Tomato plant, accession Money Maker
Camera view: tilt-top (135 deg); turntable rotation: 120 degrees
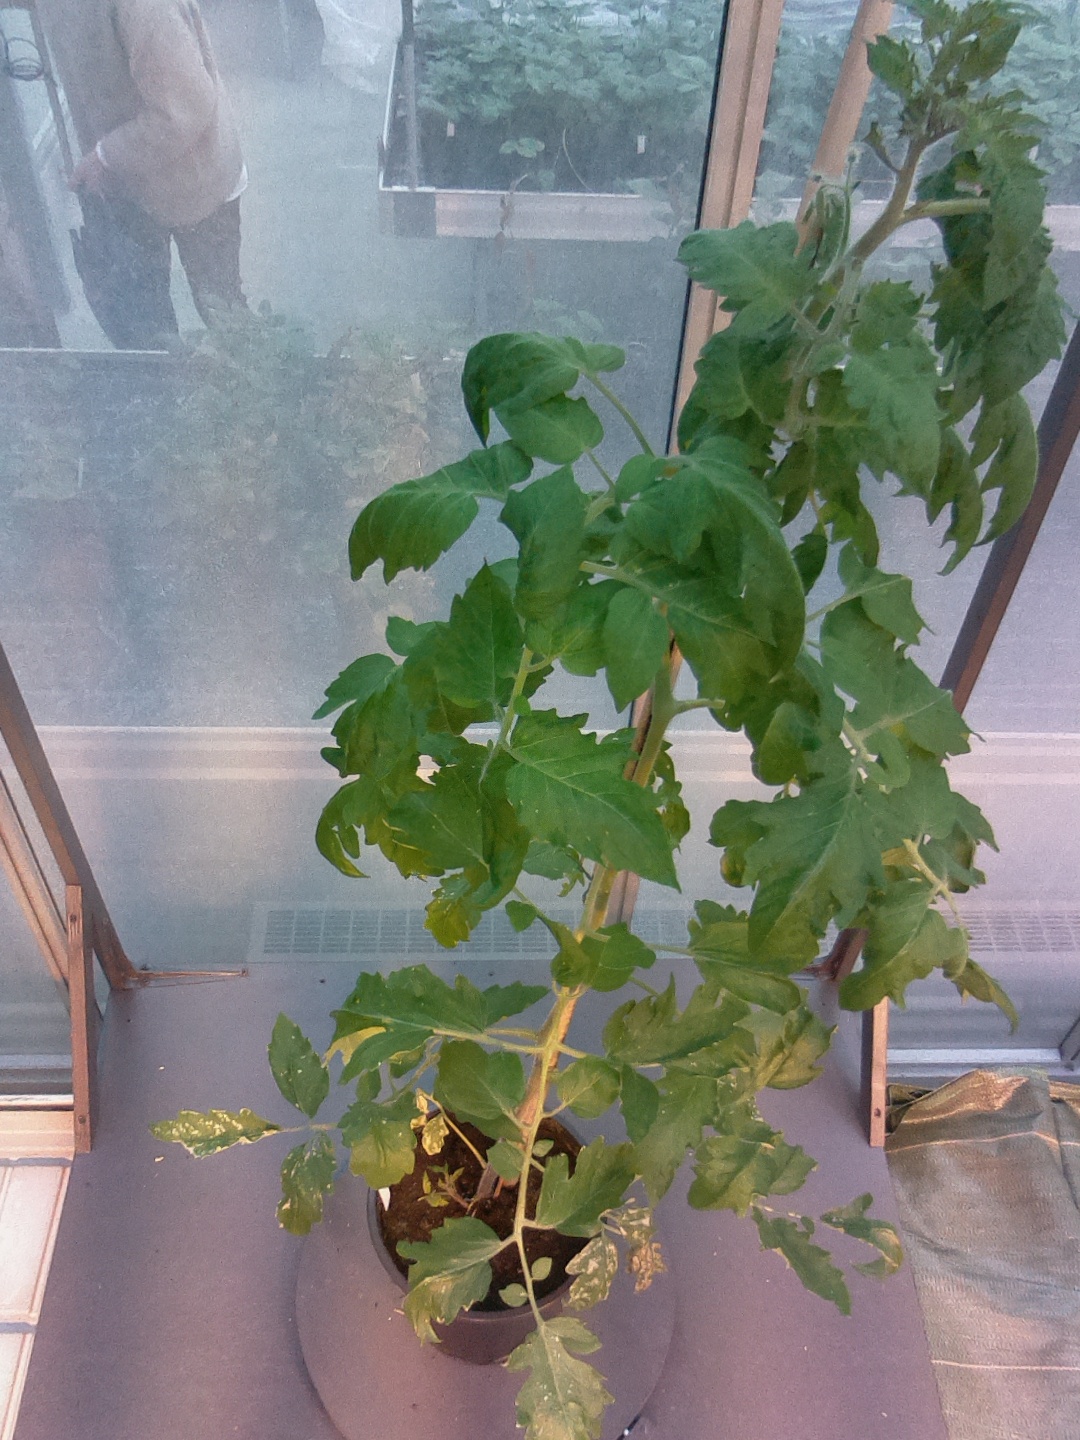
BBCH growth stage 55: 5 inflorescences visible